Baltic Pride

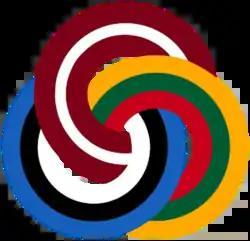
Logo of Baltic Pride, interlocking the three national flags.

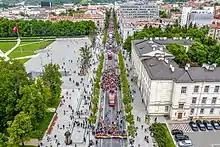
Baltic Pride 2022 (Vilnius)

Baltic Pride is an annual LGBT+ pride parade rotating in turn between the capitals of the Baltic states; Tallinn, Riga, and Vilnius. It is held in support of raising issues of tolerance and the rights of the LGBT community, and is supported by ILGA-Europe. Since 2009, the main organisers have been Mozaīka (the National LGBT Rights Organization of Latvia), the Lithuanian Gay League (LGL), and the Estonian LGBT Association.